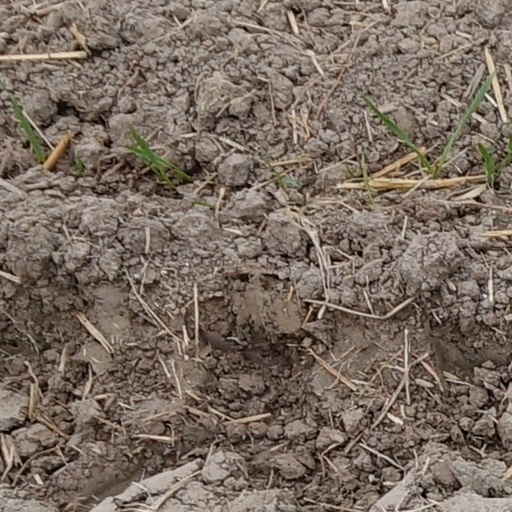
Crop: wheat